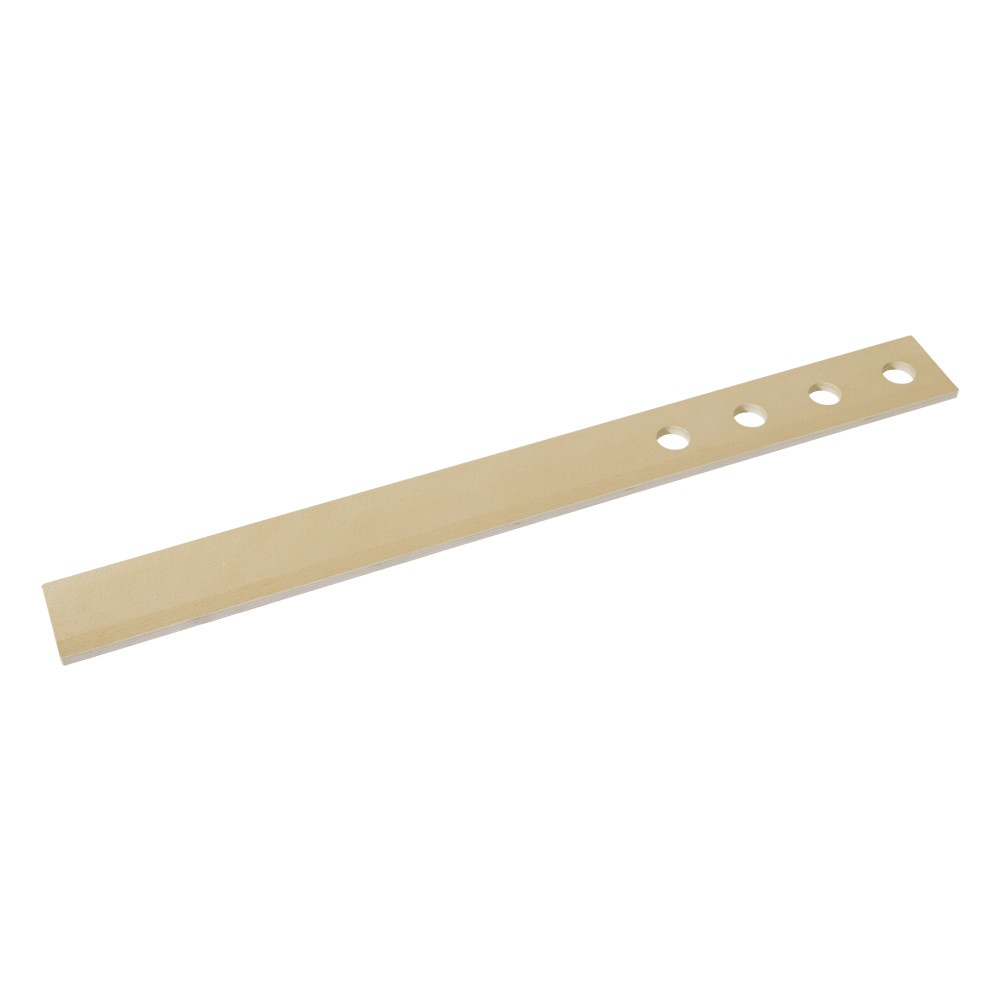
Kolberg 4457HB Spike-Board for Cello/Double-Bass Wood
Brand: Kolberg
Spike board with four holes to adjust distance to chair. Material: sturdy multi-ply beech wood Holes: Ø 3.5 cm Length: 96 cm
Category: Arts & Entertainment > Hobbies & Creative Arts > Musical Instrument & Orchestra Accessories > String Instrument Accessories > Orchestral String Instrument Accessories > Orchestral String Instrument Stands